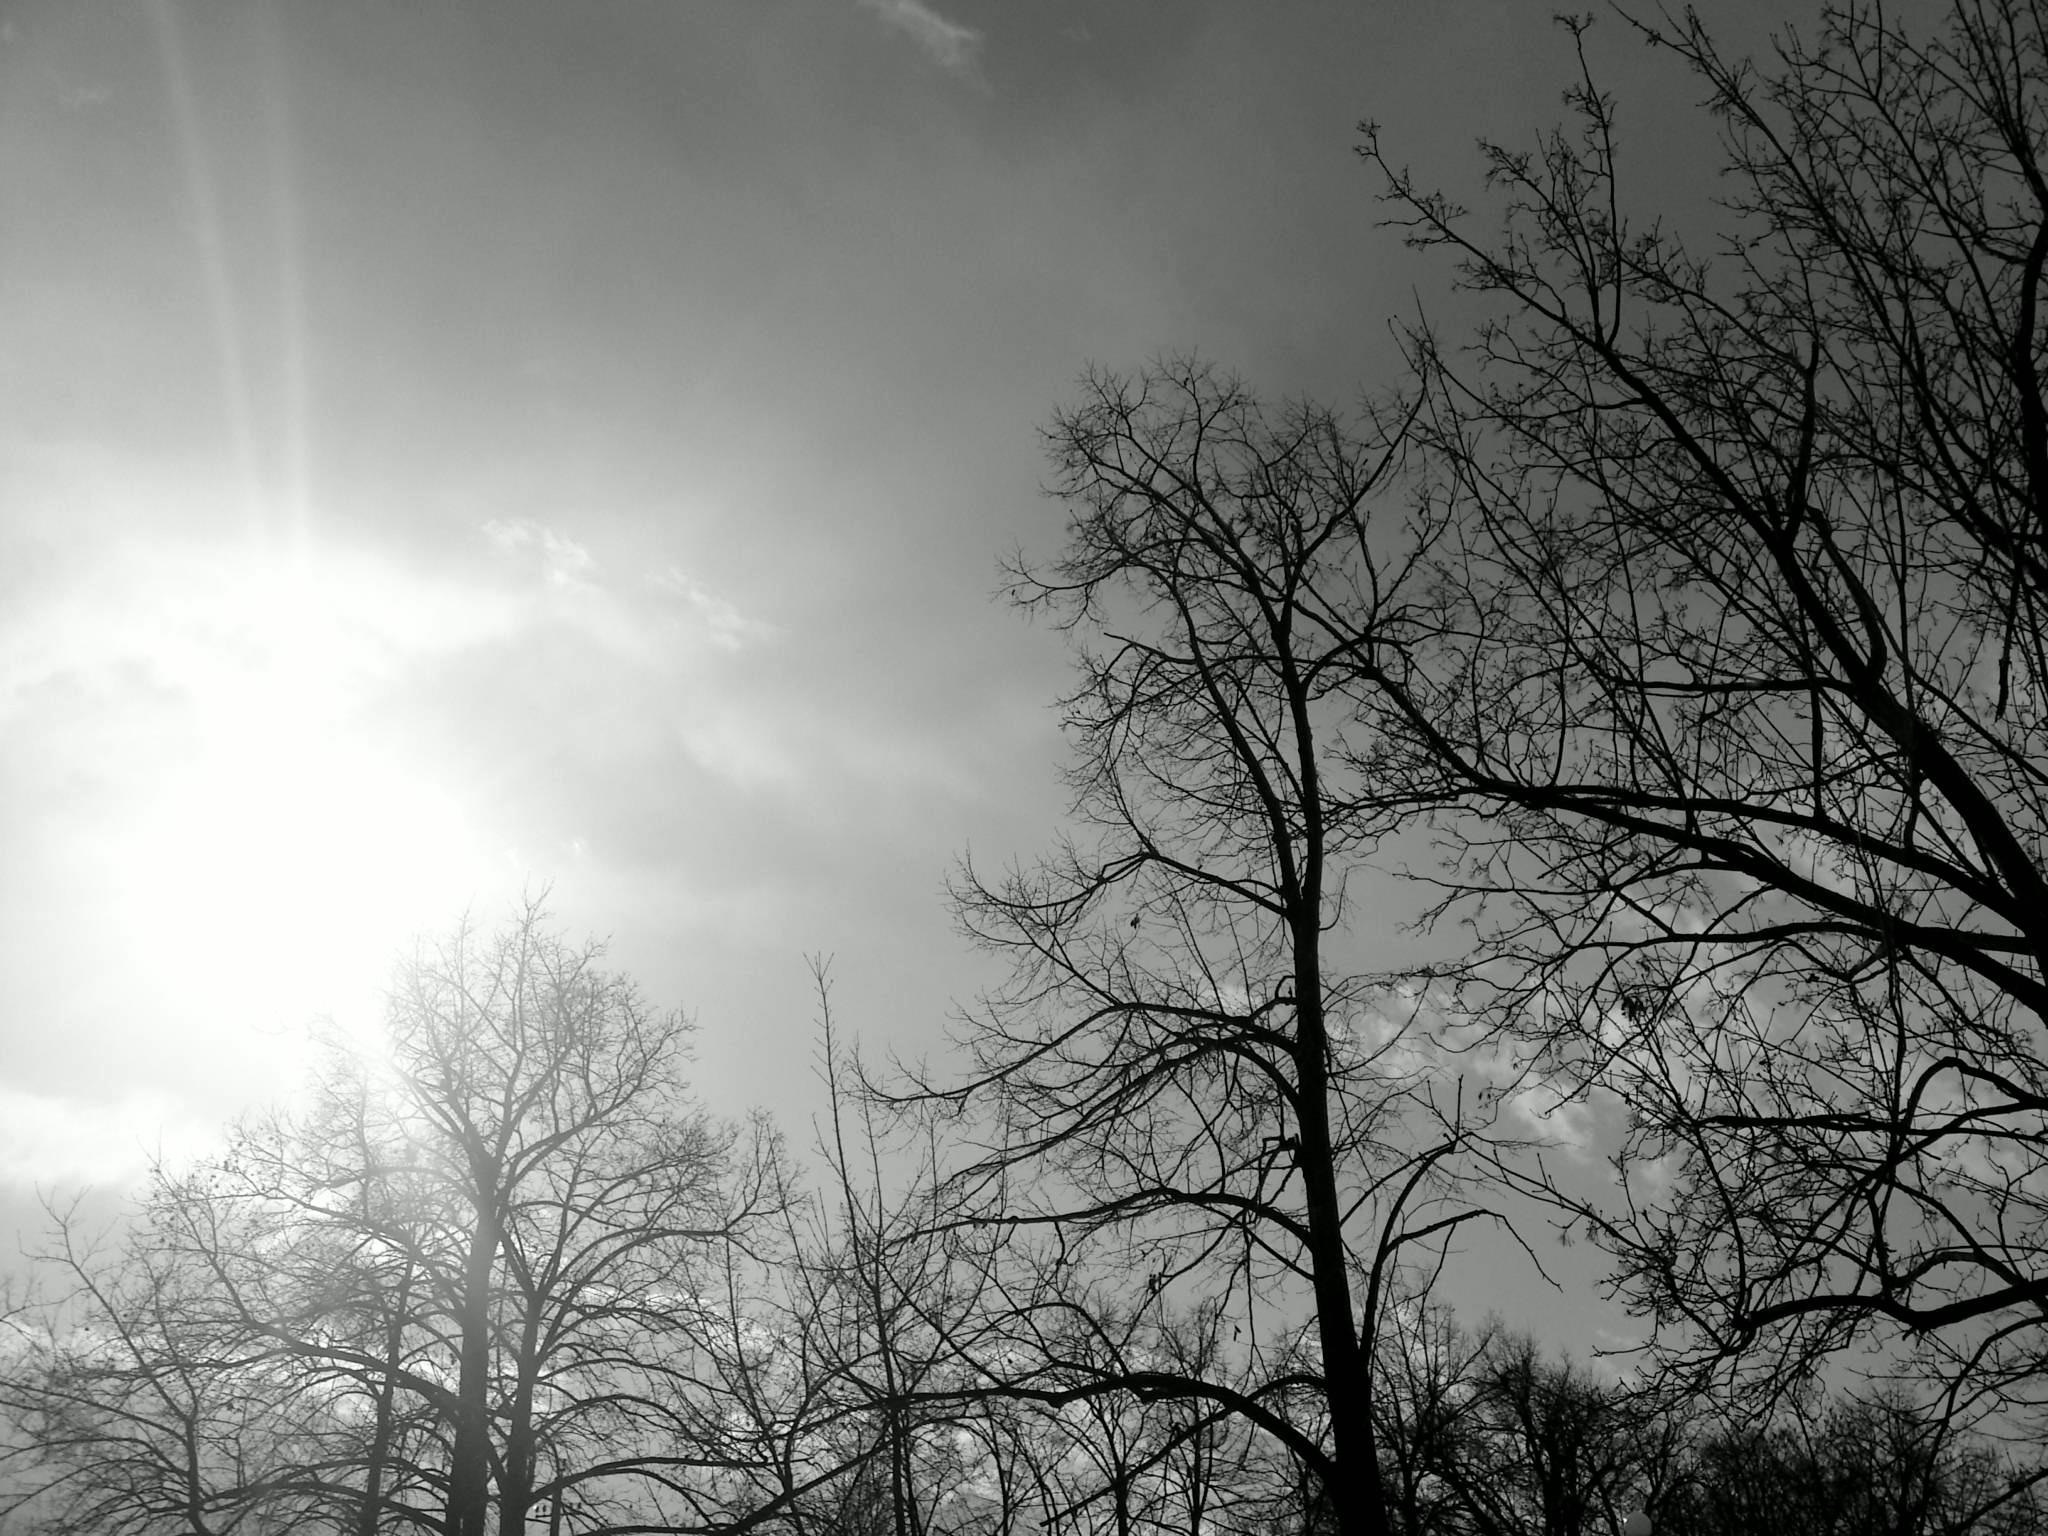
tree, nature, branch, winter, cloud, black and white, plant, sky, sun, mist, sunlight, morning, atmosphere, weather, darkness, monochrome, monochrome photography, atmospheric phenomenon, woody plant